Central Asia

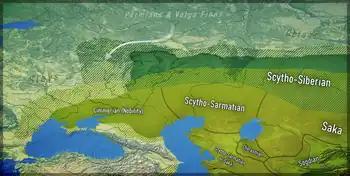
Various Iranic speaking populations in Central Asia during the Iron Age (highlighted in green)

A majority of the people earn a living by herding livestock. Industrial activity centers in the region's cities.